Eli Abbott

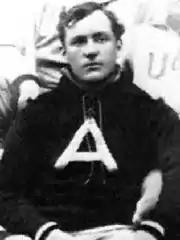

Eli Abbott (April 1, 1869 – February 13, 1943) was an American college football player and coach of college football and college baseball. He played football at the University of Alabama and the University of Pennsylvania and coached the Alabama Crimson Tide football team from 1893 to 1895 and again in 1902.